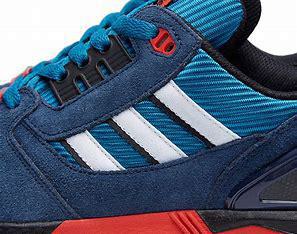
Brand: Adidas
Model: ZX 8000